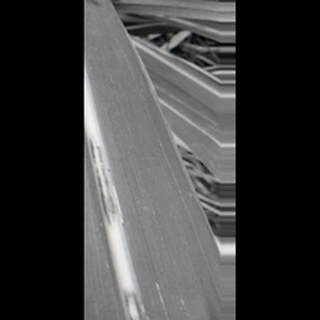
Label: sugarcane_red_rot